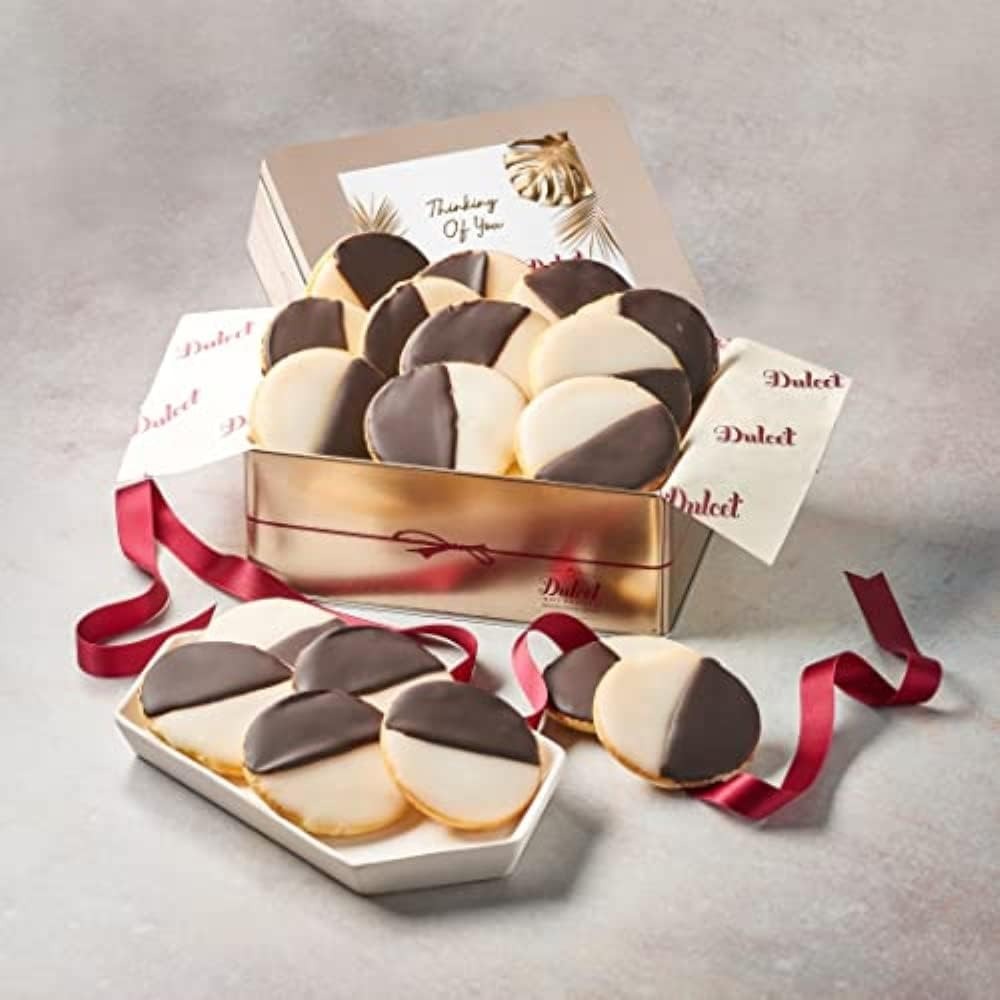
Item Name: Thinking of You Gift Baskets Cookies Gift Baskets for Women, Men, Girls, Boys, Family, Relatives, and Office Gourmet Food Gifts by Dulcet Gift Baskets
Bullet Point 1: THINKING OF YOU GIFT BASKETS - GREAT THINKING OF YOU GIFT: Dulcet cookies are baked to perfection using only the finest ingredients to create a delightful taste sensation and one-of-a-kind gift. The combination of our beautifully presented box and the scrumptious treats inside makes us so popular in the world of gifts. Includes 12-15 Dulcet Black and White Cookies. A treat you can't resist.
Bullet Point 2: DRESSED TO IMPRESS: Our beautifully presented gift tin will leave an everlasting impression. Each re-usable container arrives neatly packaged and festively decorated with a satin ribbon and makes the ideal gift for sweet-lovers of all types! 12 counts per pack. Multipack Quantity: 1
Bullet Point 3: SURPRISE YOUR LOVED ONES! Delight your loved ones (Parents, Friends, Grandkids, Siblings, Coworkers, and Friends) with this NY Style Black and White Cookie tin. They are baked fresh daily with all-natural ingredients and are sure to make everybody smile.
Bullet Point 4: FRESHNESS: Our goal is to bring you the very best in design. Each Dulcet pastry is individually wrapped to ensure the utmost freshness. All of our amazing pastries. We have the right to change Products and Flavors upon availability for equal valued products.
Bullet Point 5: SATISFACTION: We love our present basket so much, and we're sure you will feel the same. If, for any reason, you or your recipient aren't fully satisfied with our products, we'll be there for you! What are you waiting for? Buy us with confidence!
Product Description: Our NY Style Black & White Cookies are packaged individually and come in a beautiful, deluxe tin box that keeps them fresh for longer. Its charming, rustic design completes this wonderful gift by adding a Thinking of You Gift Message. The tin box is reusable, so you can use it to store your own yummy goodies!
Value: 1.0
Unit: Count

Price: 59.99